Moving Violation (film)

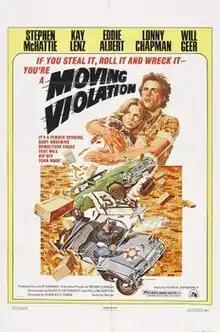
Film poster by John Solie

Moving Violation is a 1976 American action film. It was one of several films Roger Corman produced for 20th Century Fox.